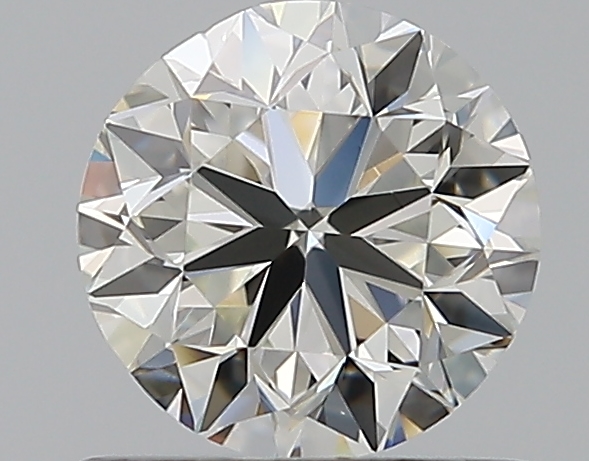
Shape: round
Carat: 0.7
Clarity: VS1
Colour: I
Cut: VG
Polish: EX
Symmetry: GD
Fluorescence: ST
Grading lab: GIA
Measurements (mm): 5.5 x 5.58 x 3.56